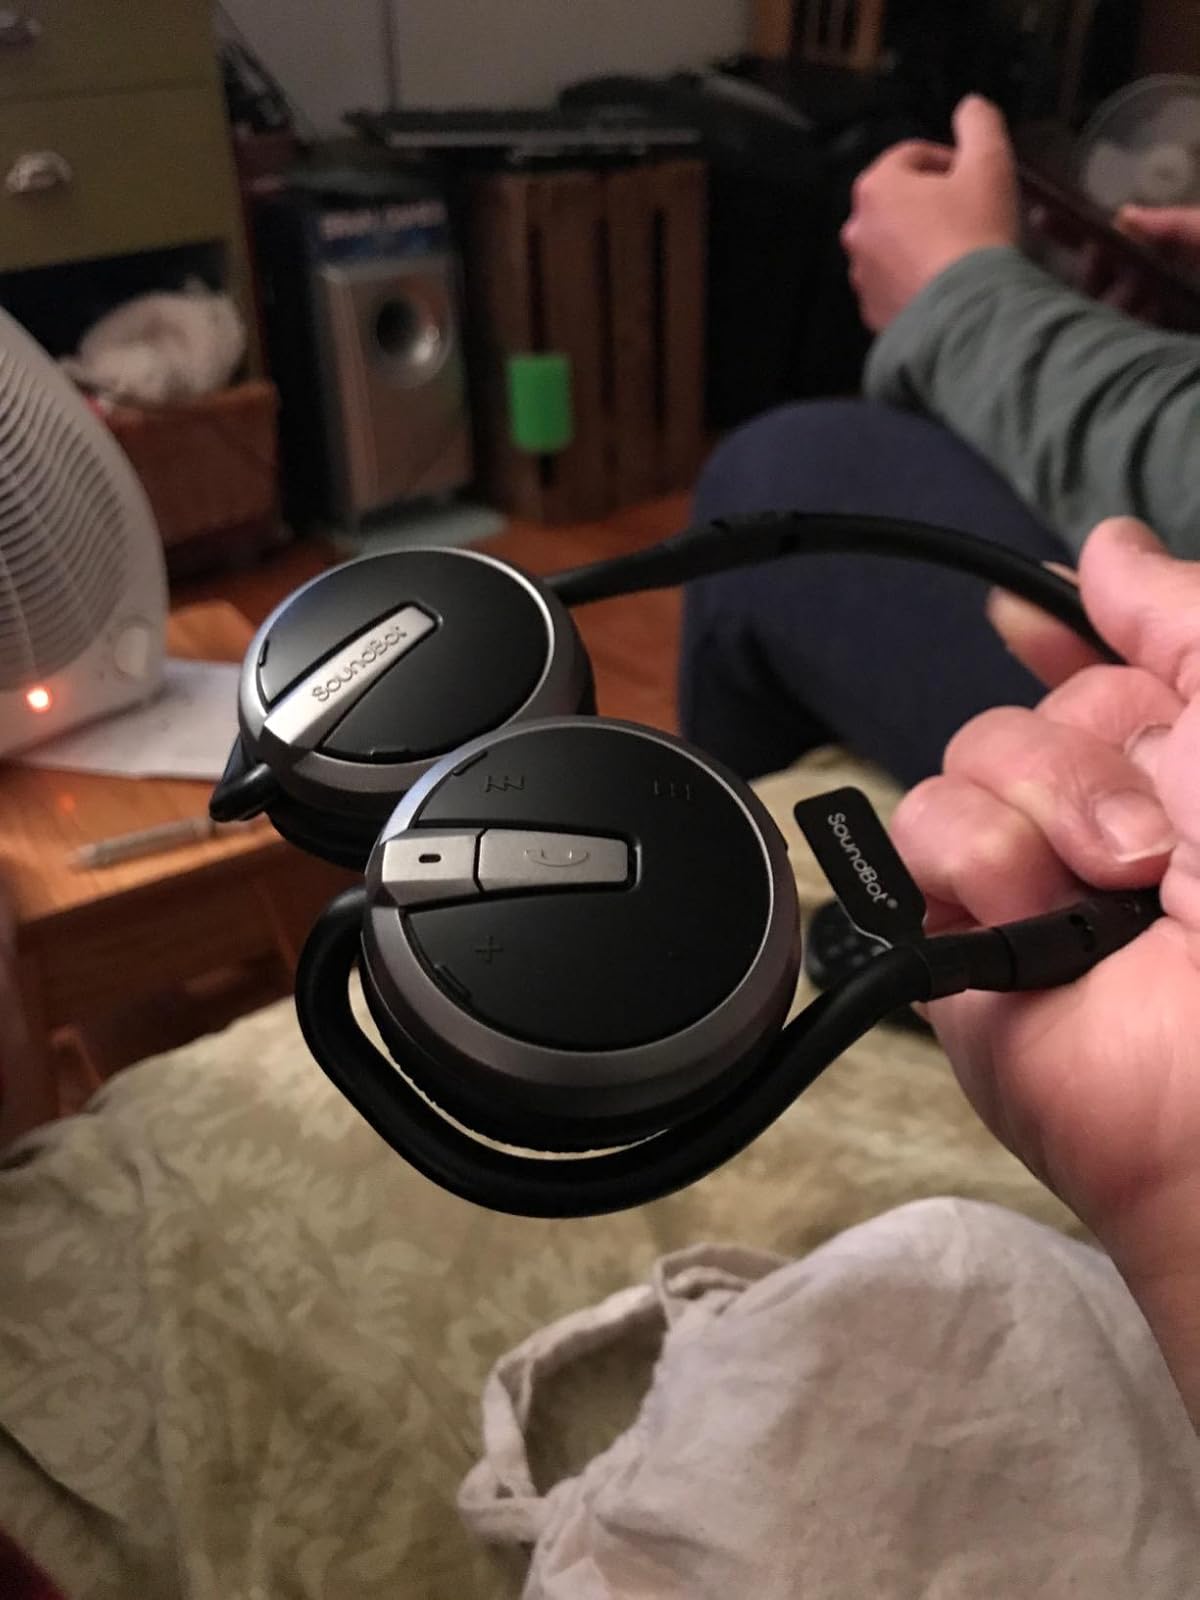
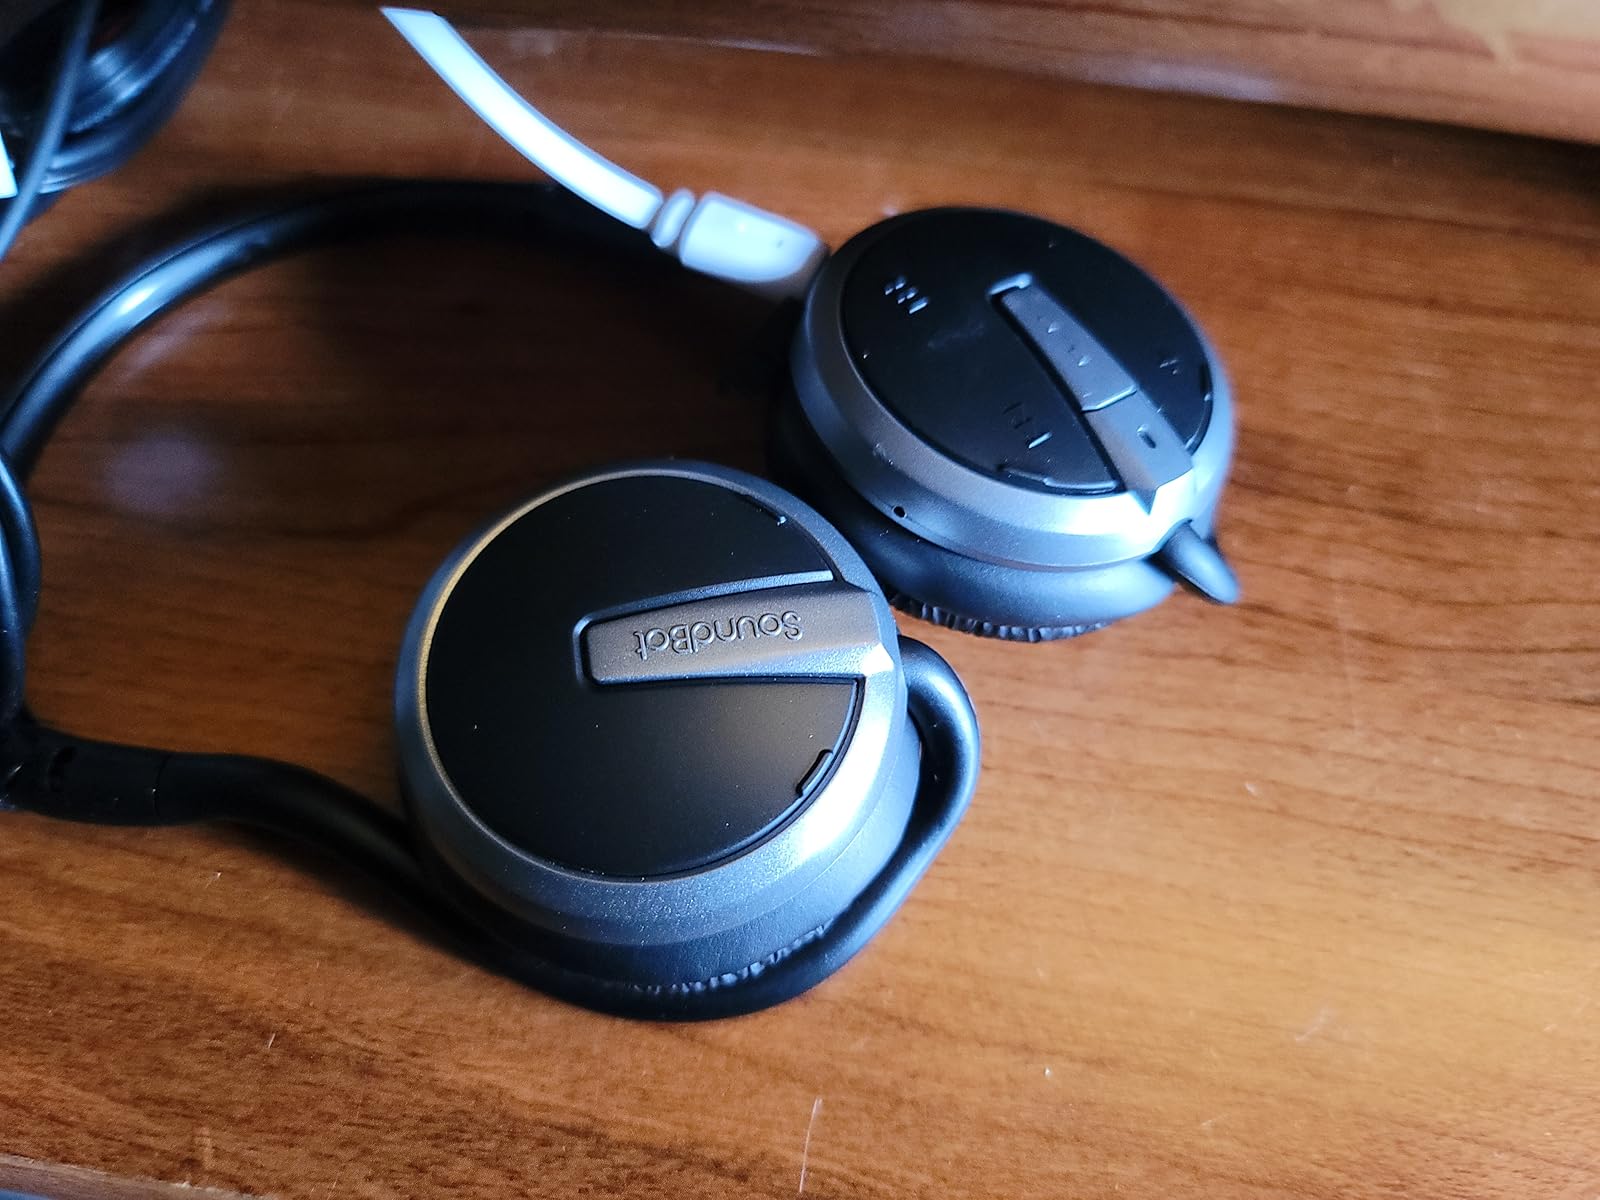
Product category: headphones
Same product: yes